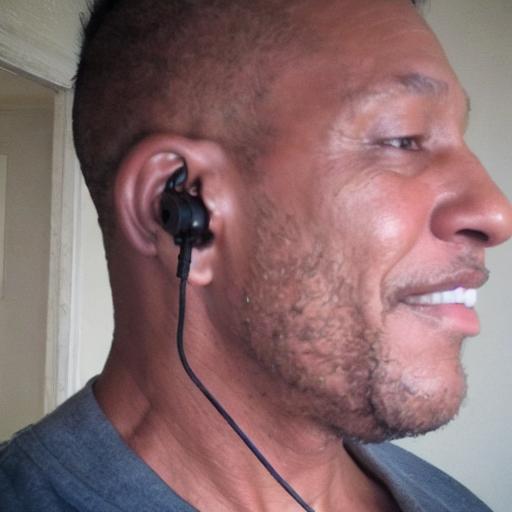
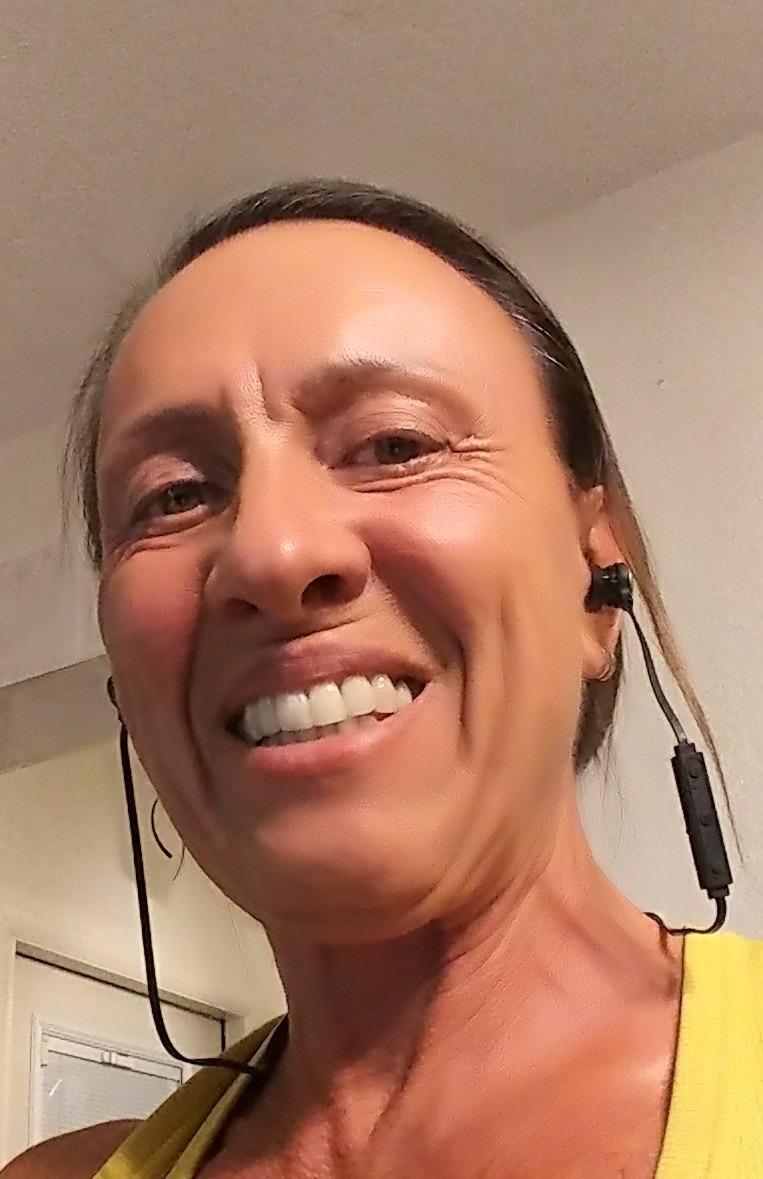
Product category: earbuds
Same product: no